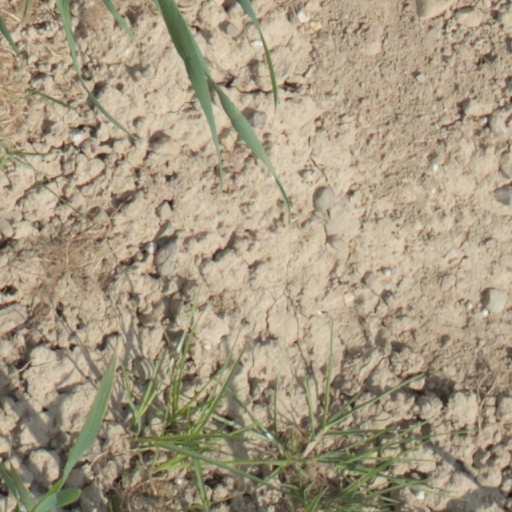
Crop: wheat